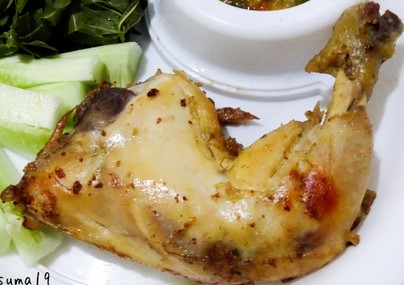
Label: ayam_pop